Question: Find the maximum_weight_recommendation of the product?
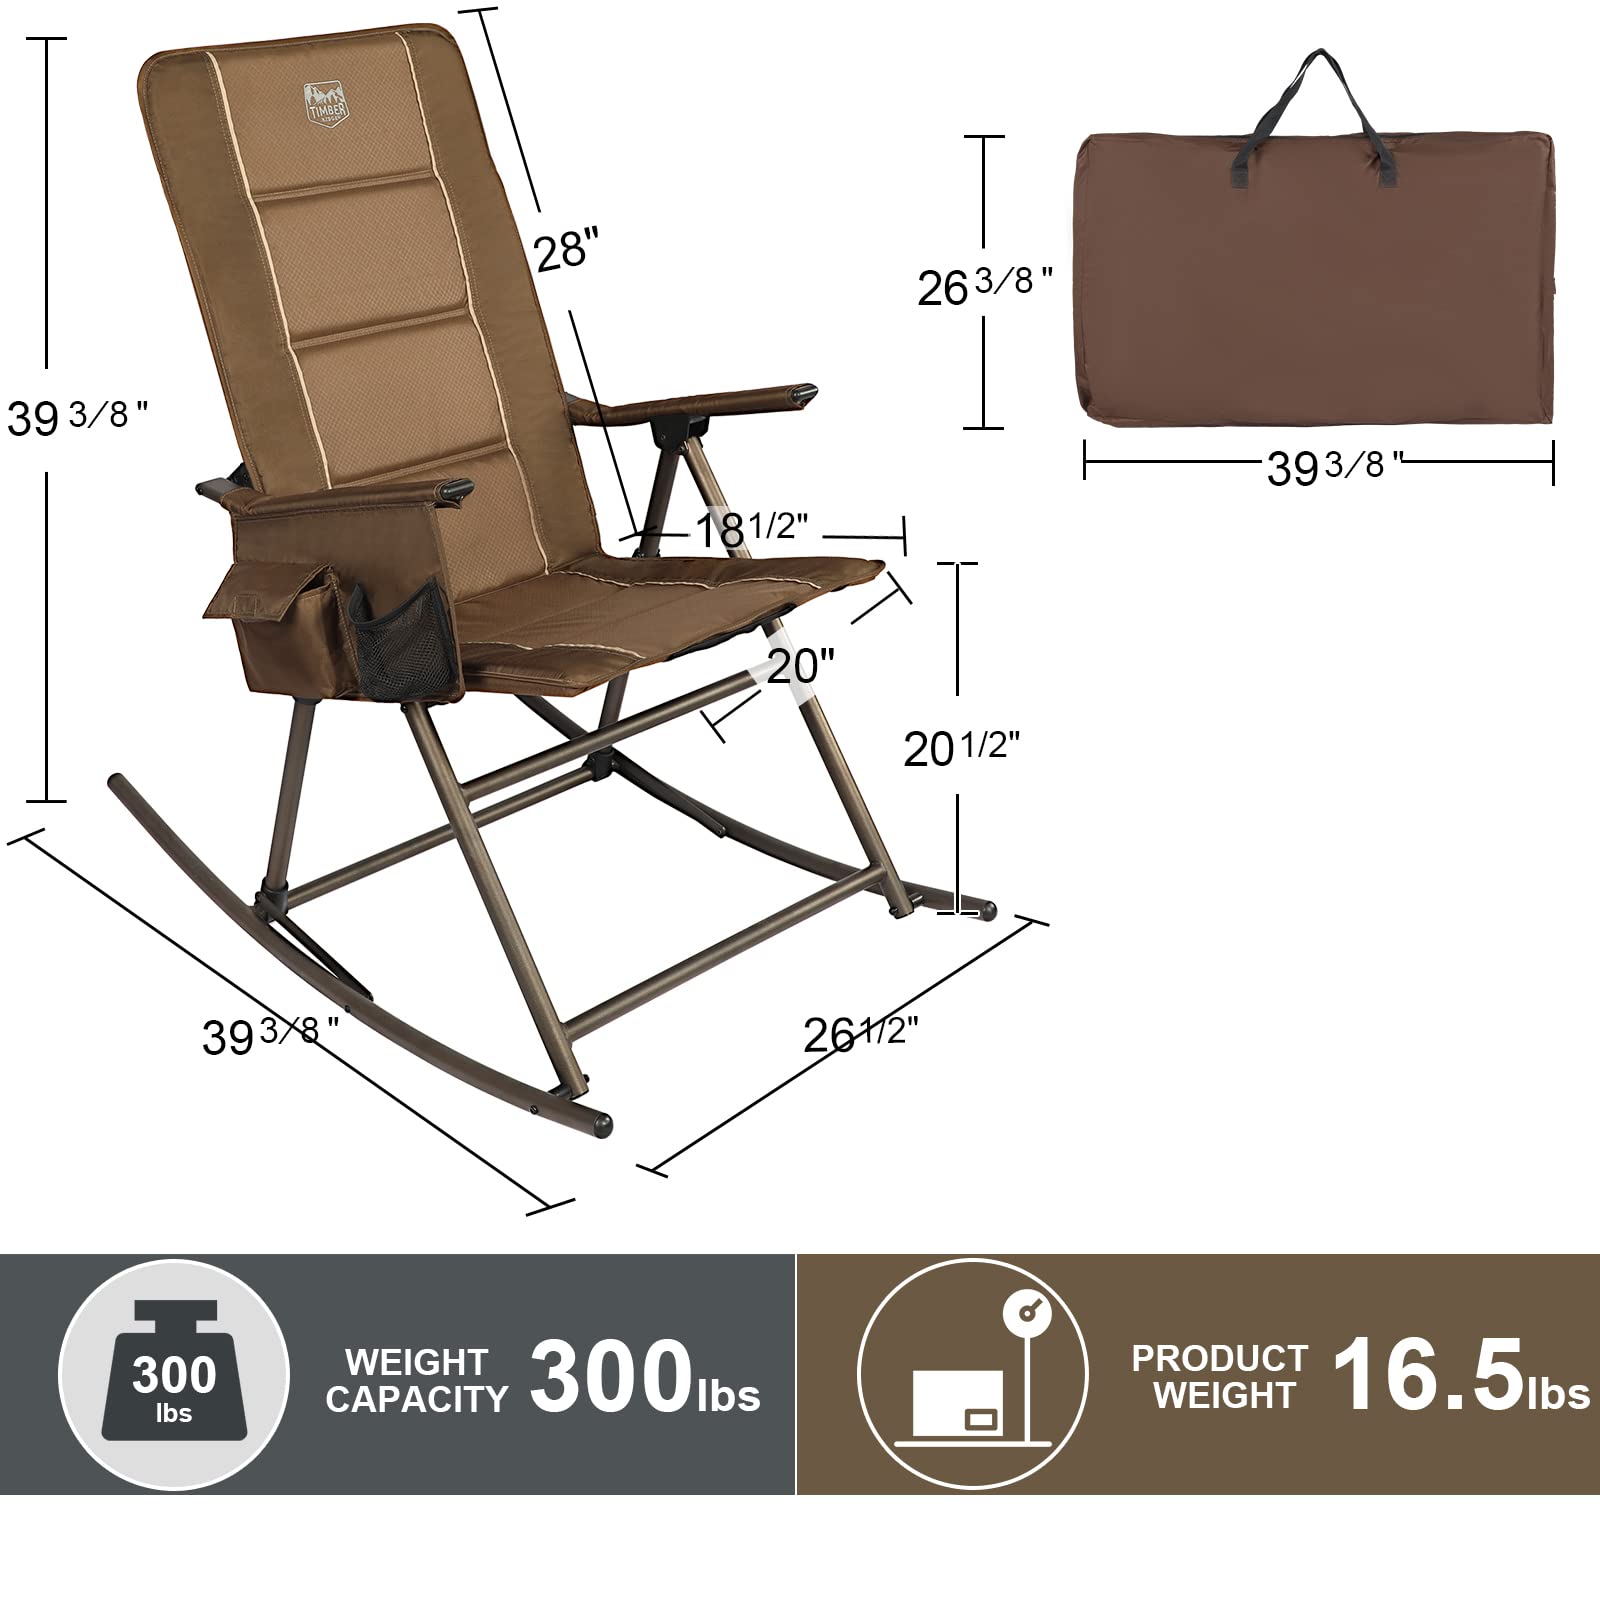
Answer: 300 pound